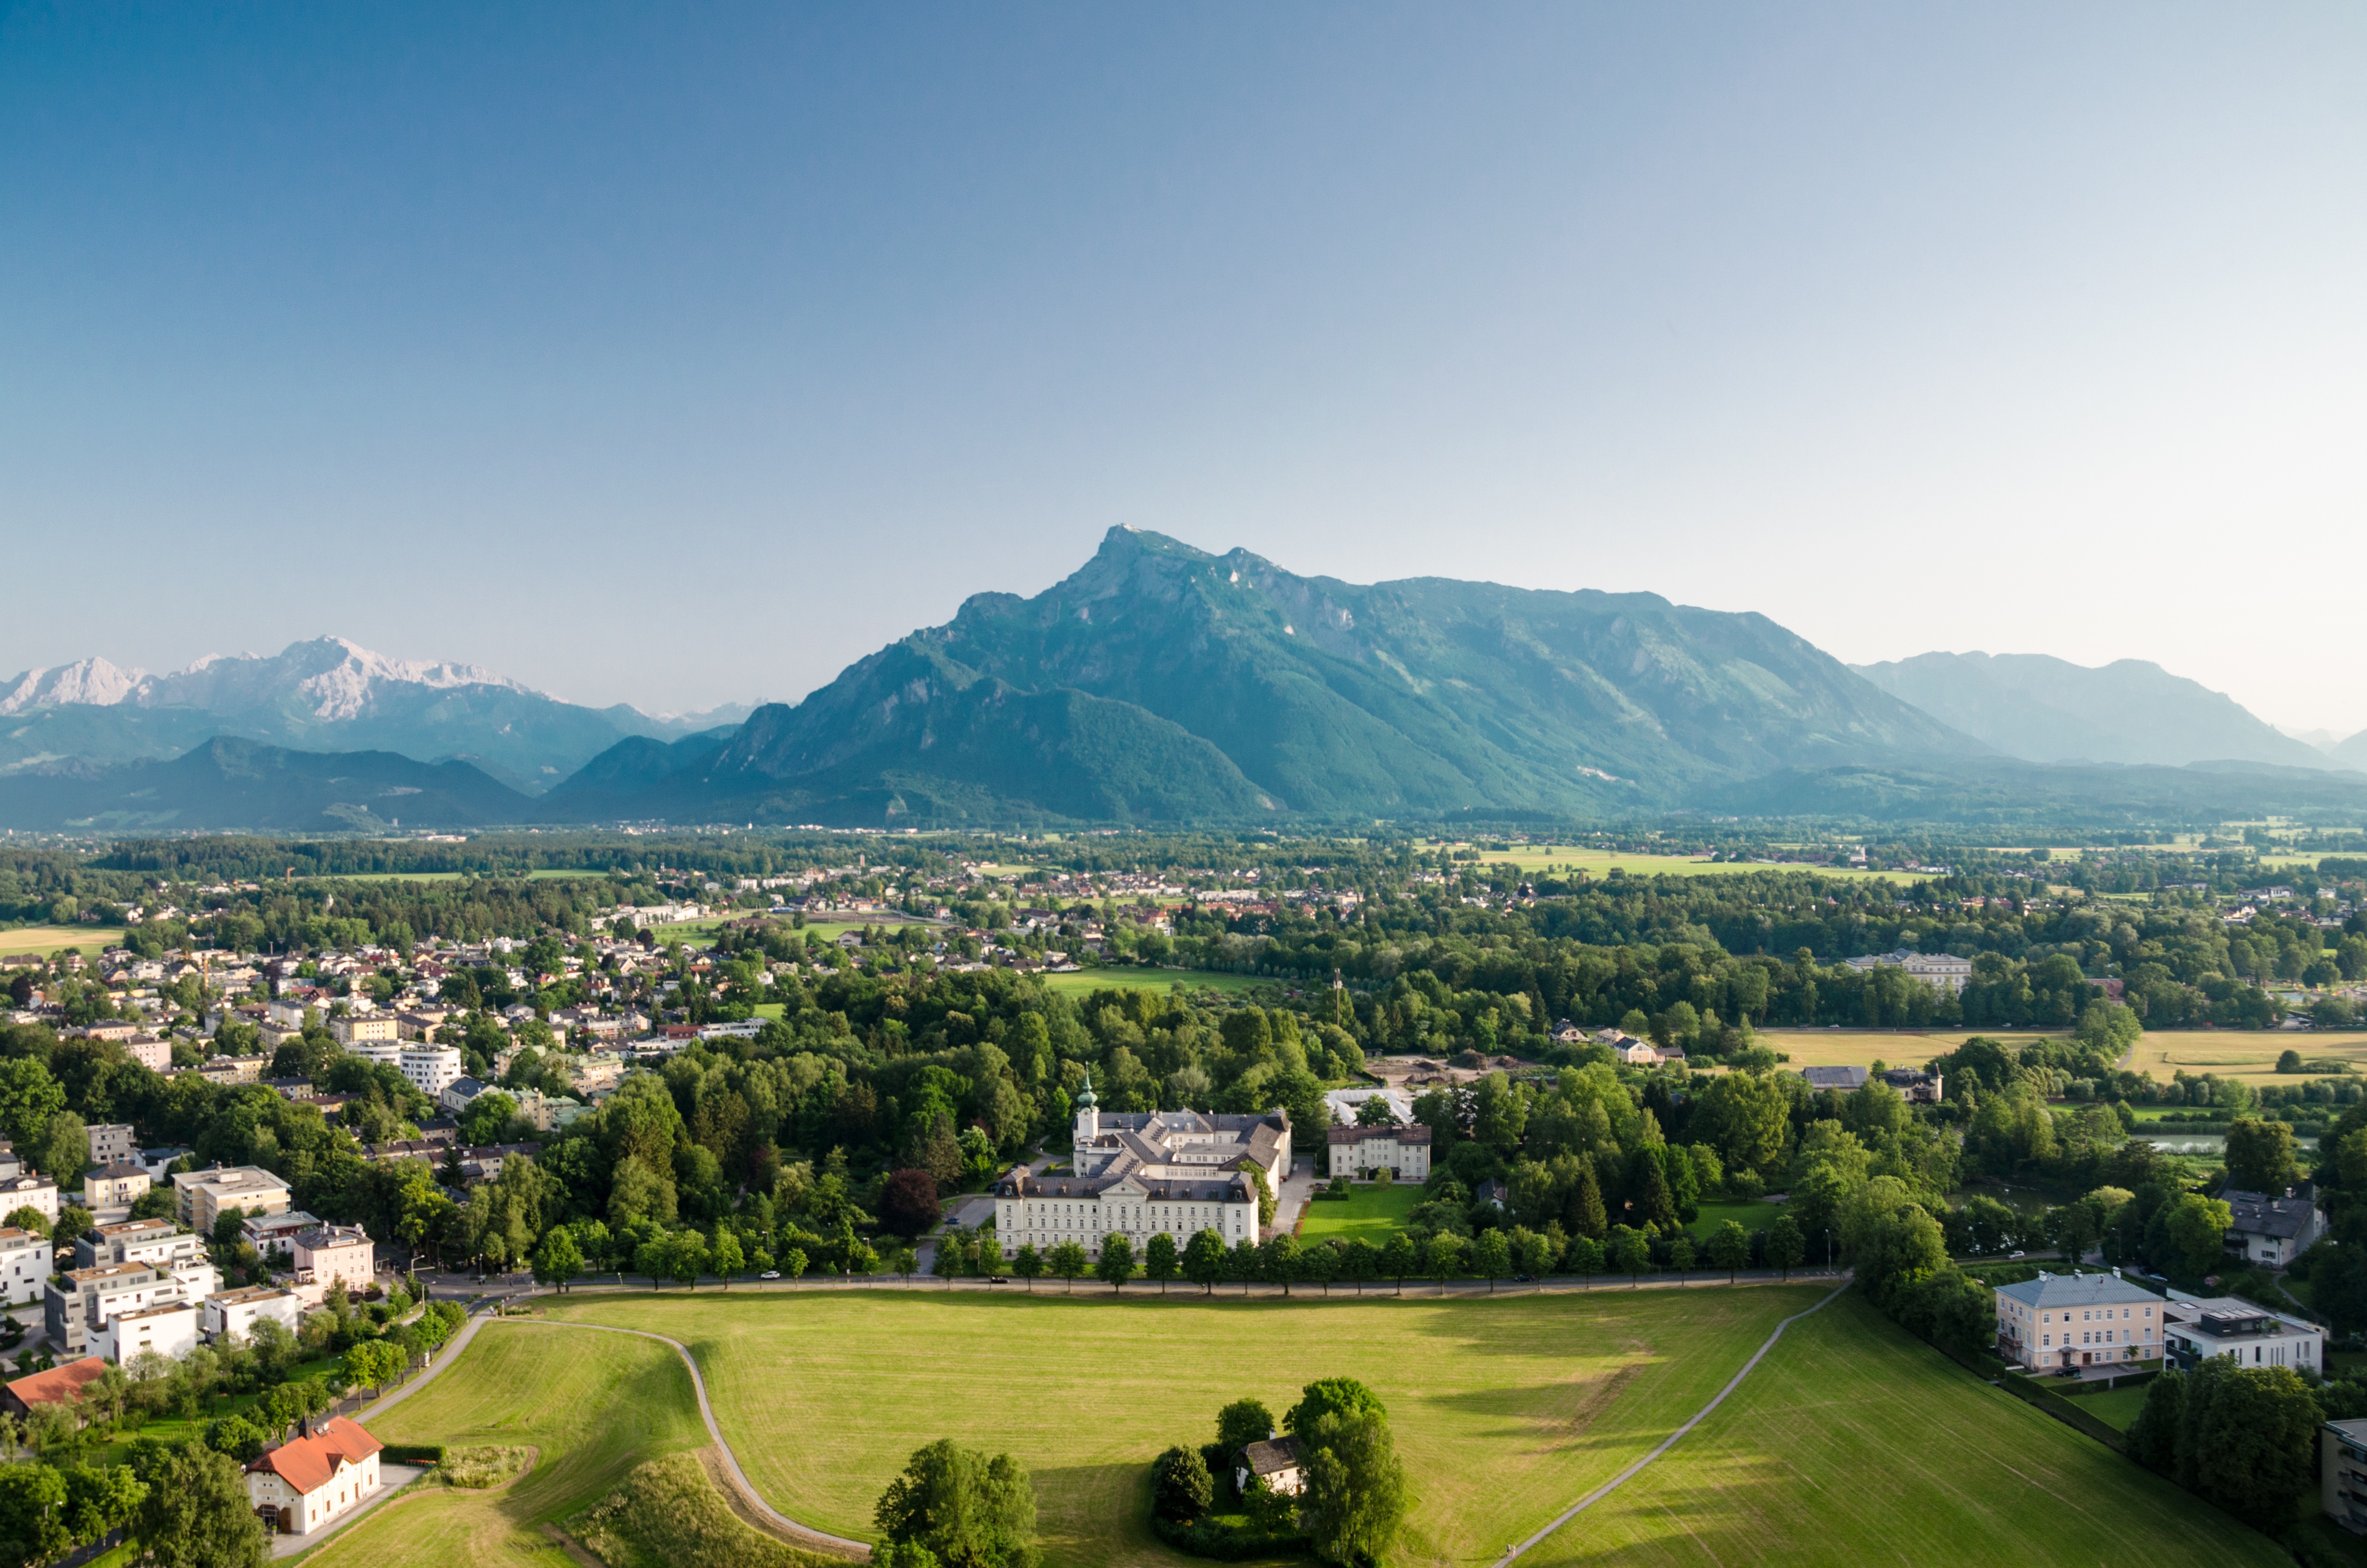
landscape, tree, grass, mountain, photography, meadow, hill, town, building, valley, mountain range, panorama, village, tourism, plain, alps, plateau, rural area, bird's eye view, aerial photography, geographical feature, human settlement, mountainous landforms